Hilihilaa

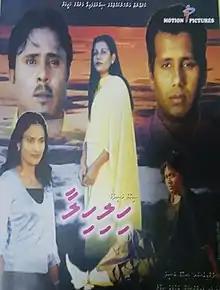
Official film poster

Hilihilaa is a 2001 Maldivian melodrama film written and directed by Ahmed Nimal. Produced by Shiham Rasheed under Motion Pictures, the film stars Asad Shareef, Niuma Mohamed, Ahmed Shimau, Mariyam Nazima and Sheela Najeeb in pivotal roles. The entire film was shot in K. Kaashidhoo.